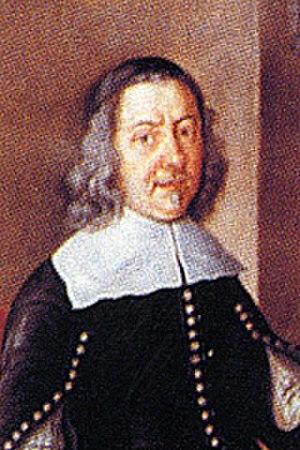
Le comte Jean de Nassau-Idstein était comte de Nassau et régent protestant d'Idstein.